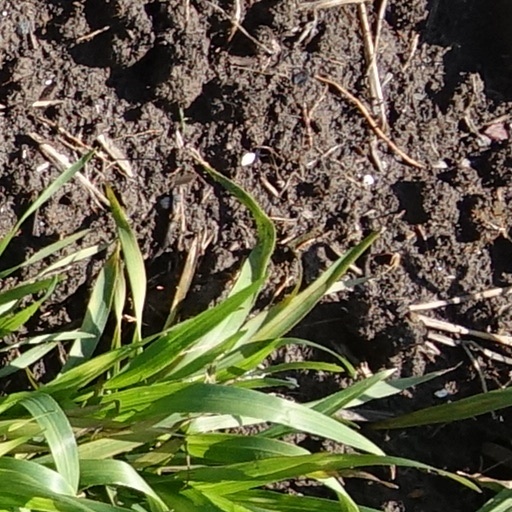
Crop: wheat